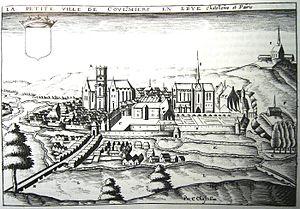
Gravure ancienne de Coulommiers par Claude Chastillon
Claude Chastillon est un architecte, un ingénieur et un topographe au service du roi de France Henri IV. Né en 1559 ou 1560 à Châlons-en-Champagne, il meurt le 27 avril 1616 dans cette même ville. Il y est inhumé avec son épouse dans l'église Notre-Dame-en-Vaux.
Coulommiers est une commune française située dans le département de Seine-et-Marne en région Île-de-France.
La commanderie de Coulommiers, usuellement appelée localement Commanderie des Templiers, est une commanderie templière puis hospitalière située à Coulommiers, dans le département de Seine-et-Marne en région Île-de-France, à environ 20 kilomètres au sud-est de Meaux et 60 kilomètres à l'est de Paris. Elle se trouve en ville haute, dans le quartier dit « des Templiers » situé dans le nord de la ville.